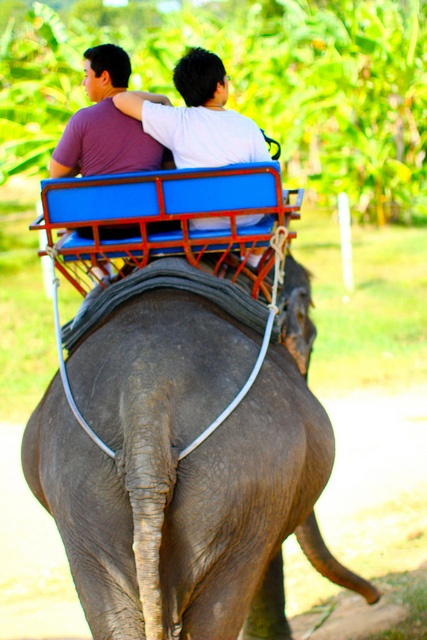
A couple of people riding on the back of an elephant.
two people riding on the back of a big elephant
A couple of people riding an elephant on a bench.
Two people are on top of an elephant in a blue and red chair.
a couple of people ride on a elephant